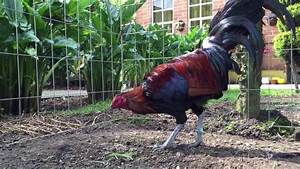
Label: gallina